Phra Ruang

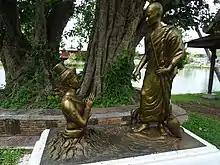
The Memorial of Phra Ruang and Khom Dam Din in Sukhothai.

Phra Ruang is a legendary figure in Thai folklore and history, often considered the founder of the first Thai kingdom who liberated the Thai people from the rule of the ancient Khmer Empire. The name "Phra Ruang" may have served as a royal title for multiple kings of the Sukhothai Kingdom, including King Ramkhamhaeng the Great, and appears in religious, literary, and oral traditions including the Trai Phum Phra Ruang, a Sukhothai-era religious text describing the Buddhist cosmology. The legend is well-known in the regions of Sukhothai, Kamphaeng Phet, Phitsanulok, Uttaradit, and Tak.